Maryeve Dufault

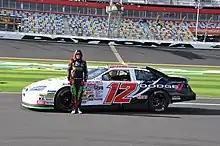
Dufault standing beside her No. 12 car at the ARCA season-opener at Daytona in 2011

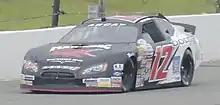
Dufault's No. 12 at Pocono in 2011

In early testing of her ARCA Racing Series car at New Smyrna Speedway and Daytona International Speedway in January 2011, Dufault impressed NASCAR driver Brad Keselowski. She made her ARCA debut at Daytona in February 2011; by December she had made fourteen starts in the ARCA Racing Series with one top 10 and six top 13 in her first year in stock car racing; her first top 10 being a tenth-place finish at Chicagoland Speedway. She finished the ARCA season sixteenth in the series points standings, despite missing five races during the season because of a lack of sponsorship.